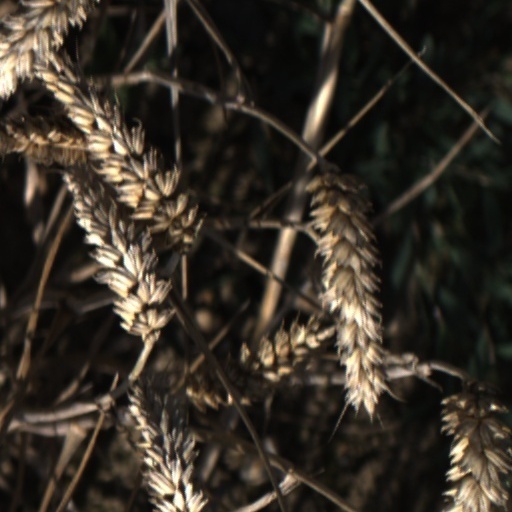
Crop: wheat